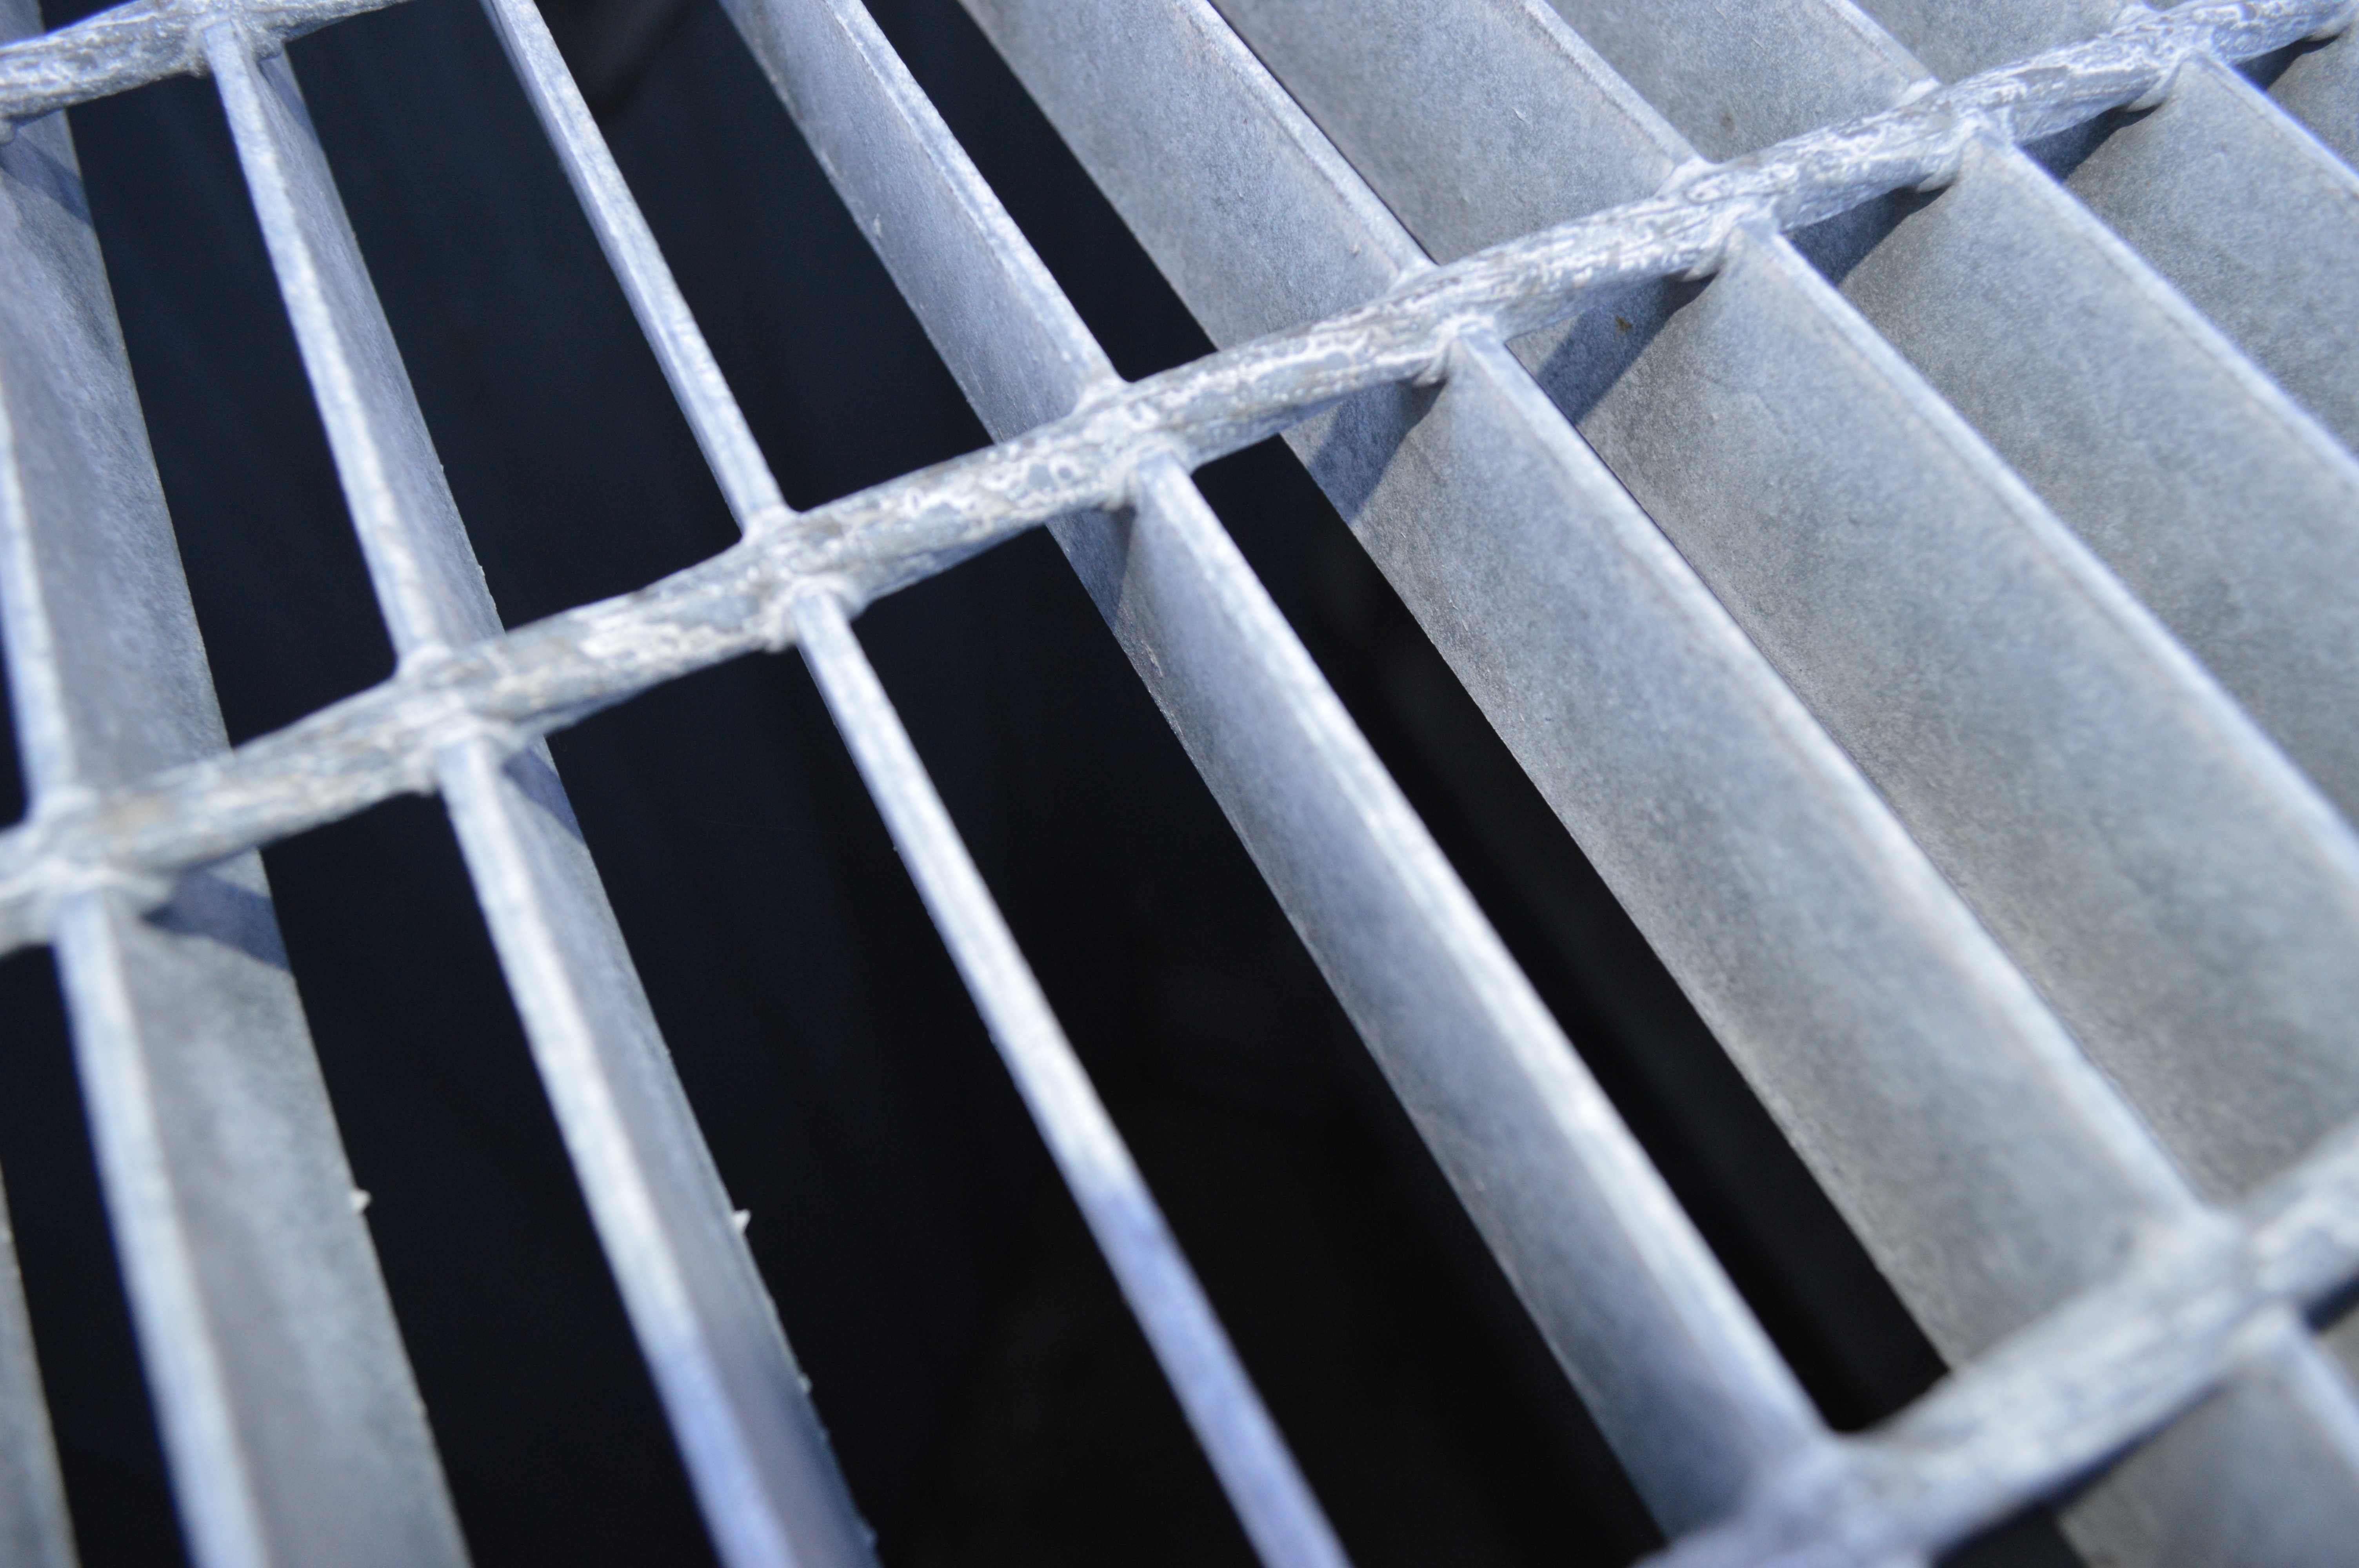
window, roof, urban, steel, line, metal, material, grate, net, symmetry, daylighting